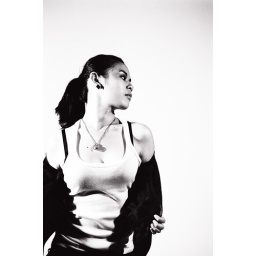
See things in black and white